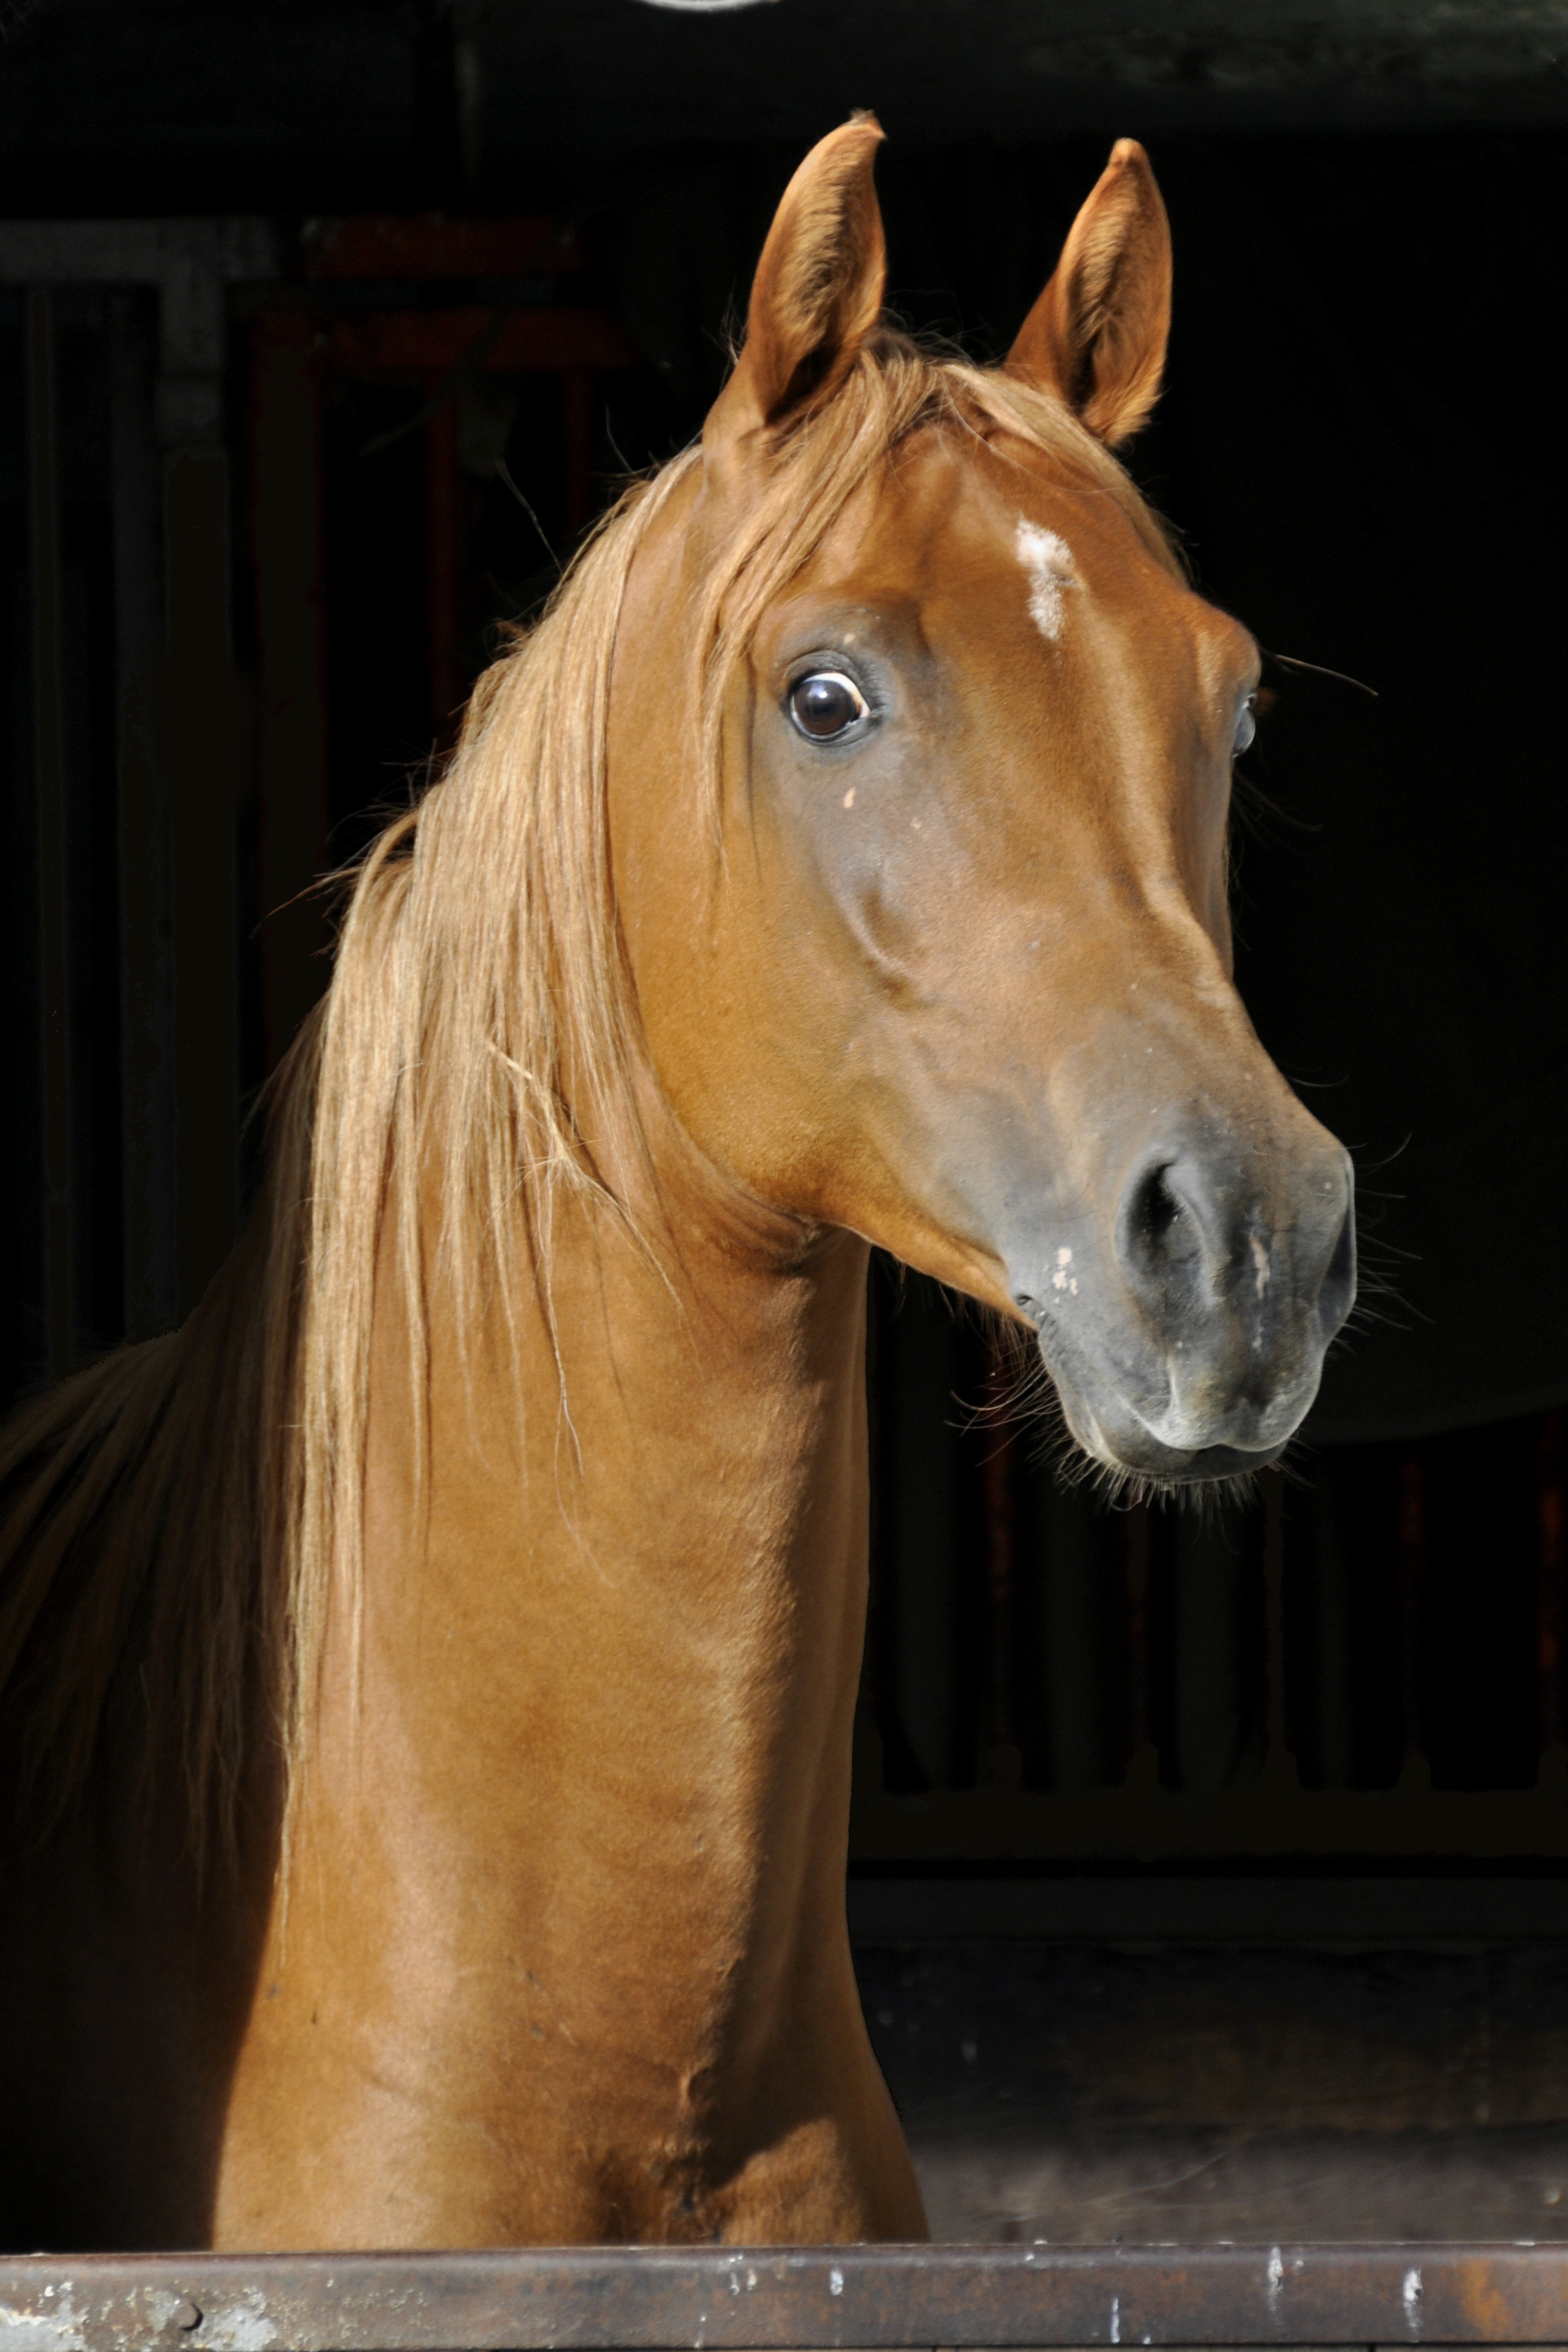
animal, portrait, horse, mammal, stallion, mane, fauna, stall, head, vertebrate, mare, attention, foal, thoroughbred arabian, arabs, horse like mammal, mustang horse